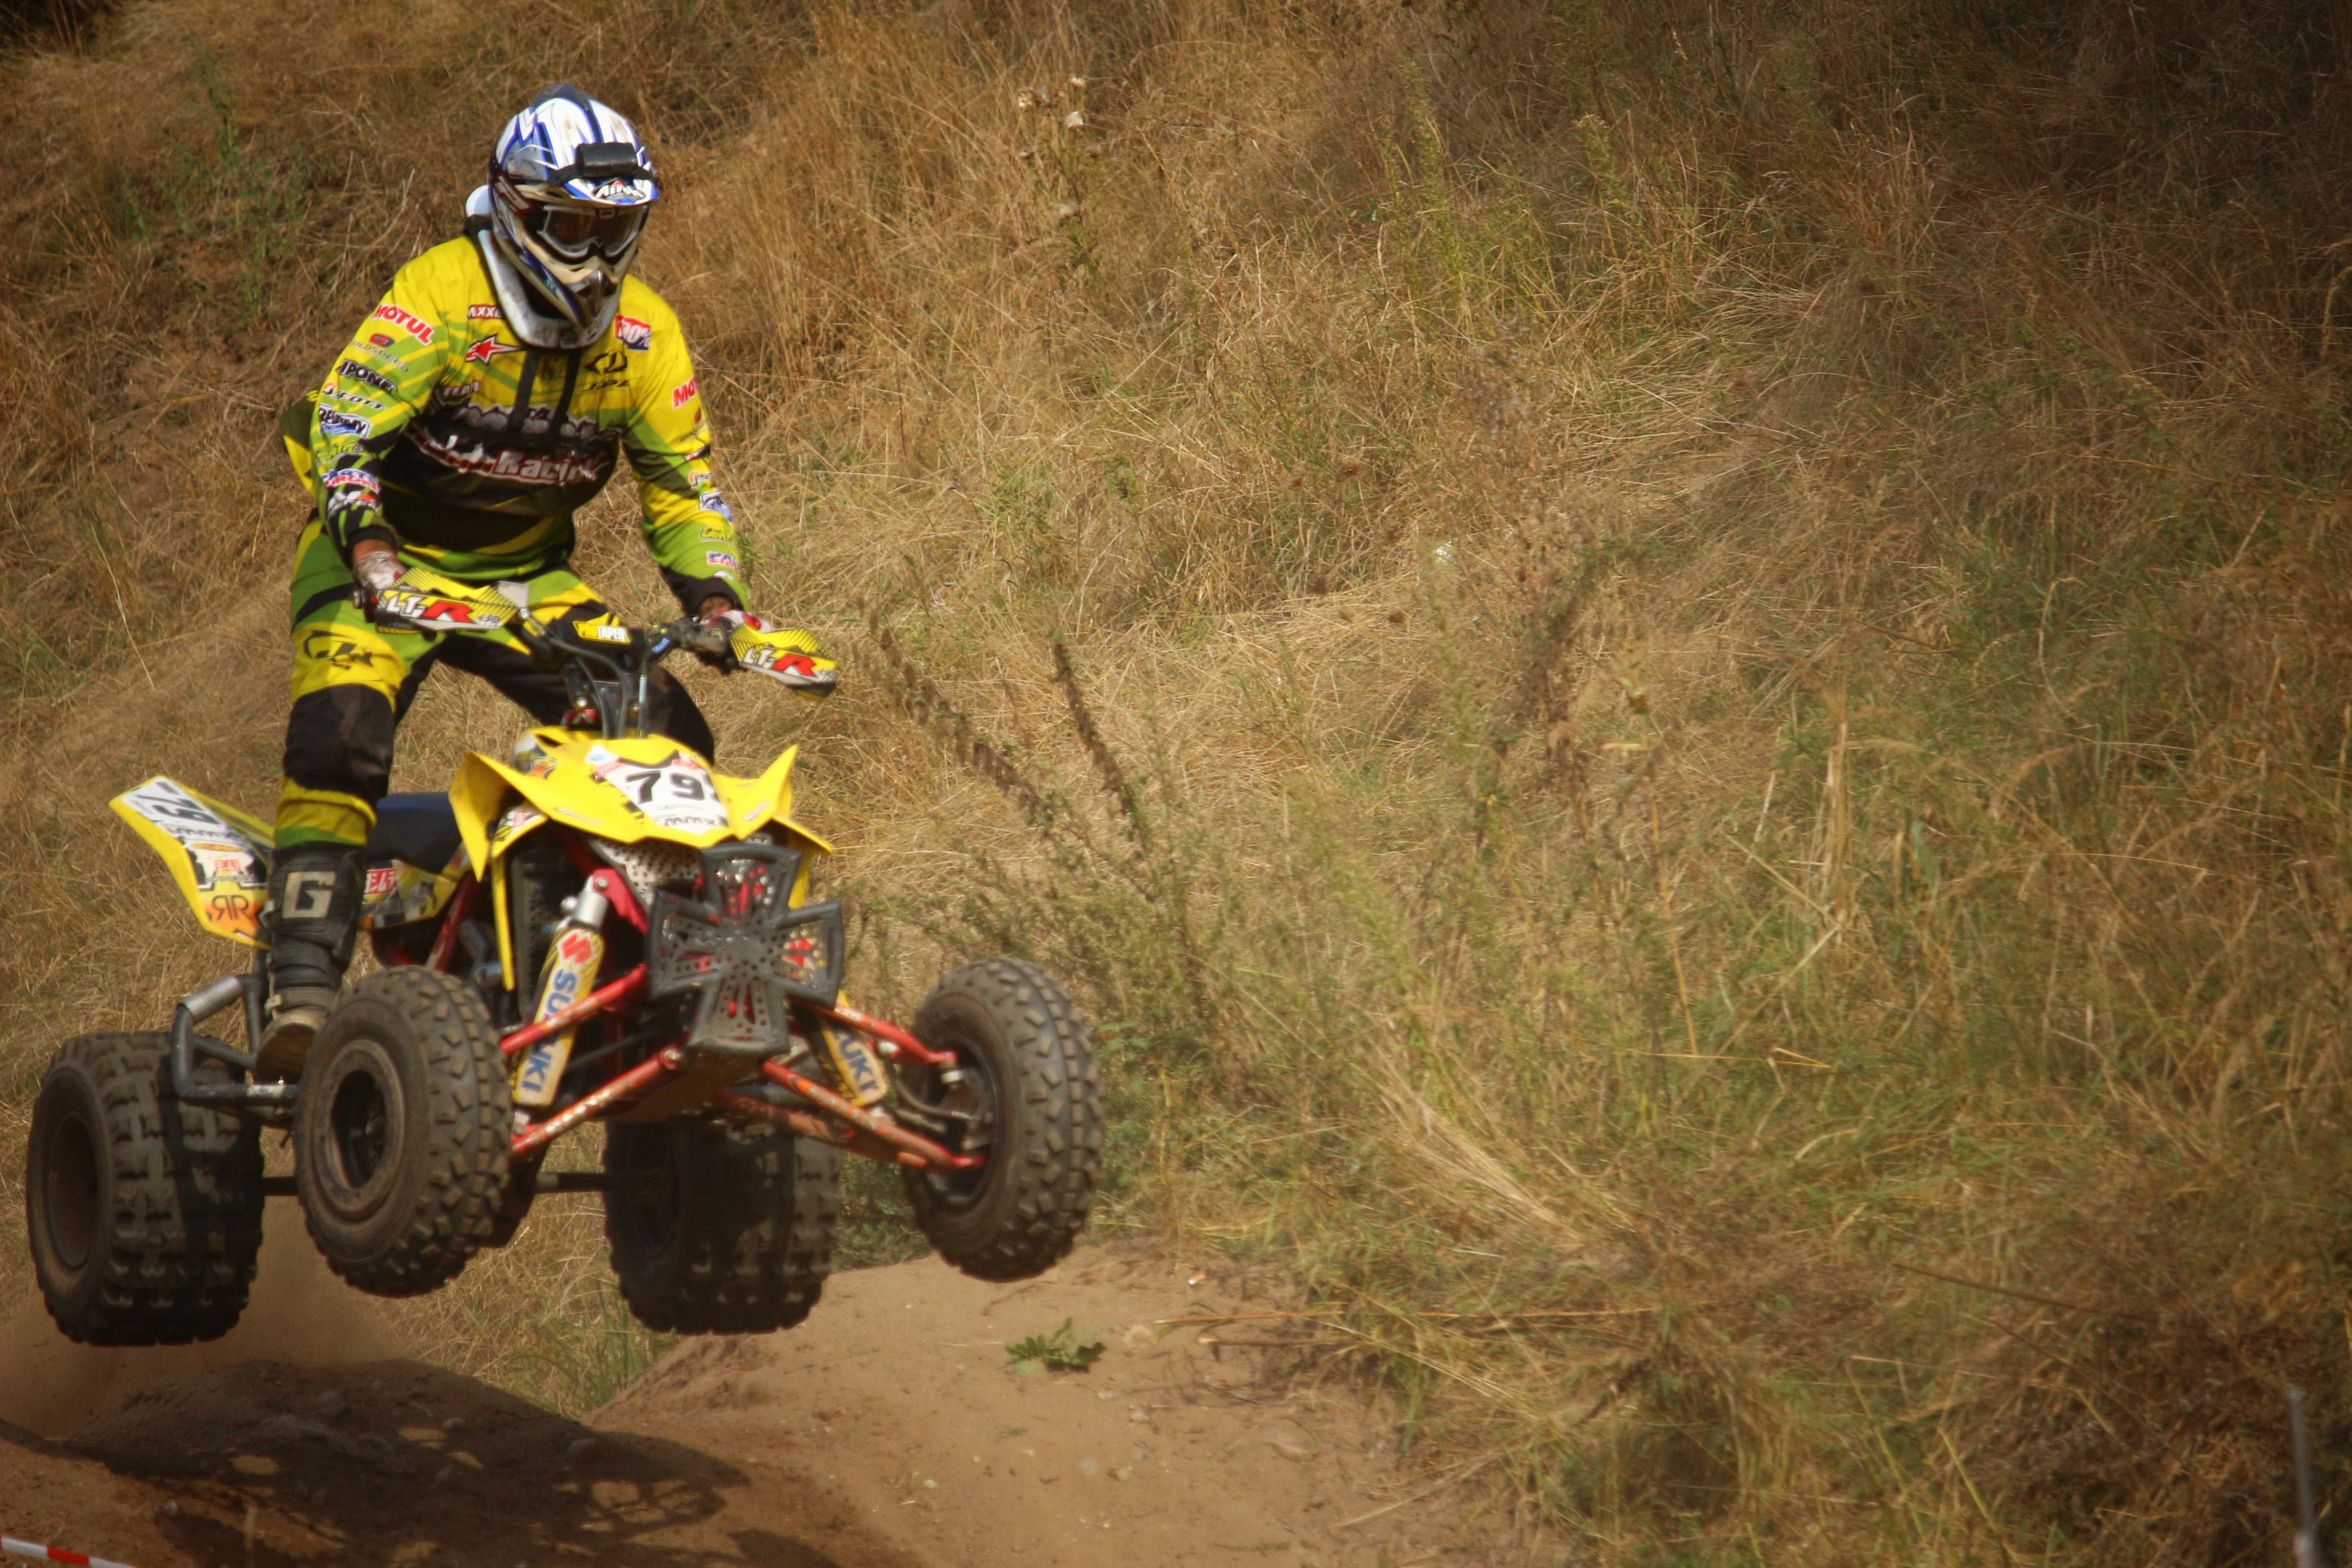
sand, vehicle, motorcycle, motocross, cross, extreme sport, race, sports, racing, quad, motorsport, atv, enduro, motocross ride, motorcycle sport, motorcycling, motorcycle racing, off roading, endurocross